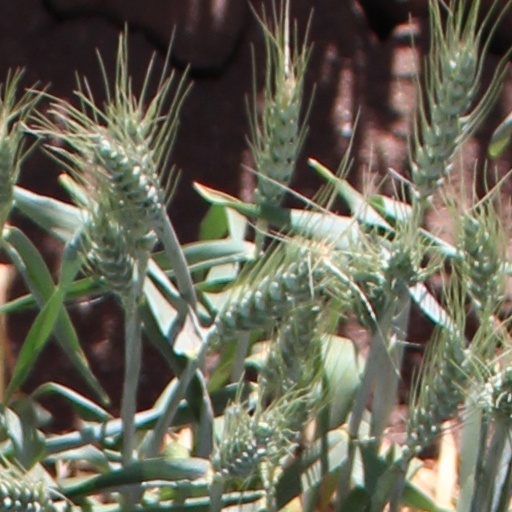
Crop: wheat